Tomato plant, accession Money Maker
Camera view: tilt-top (135 deg); turntable rotation: 300 degrees
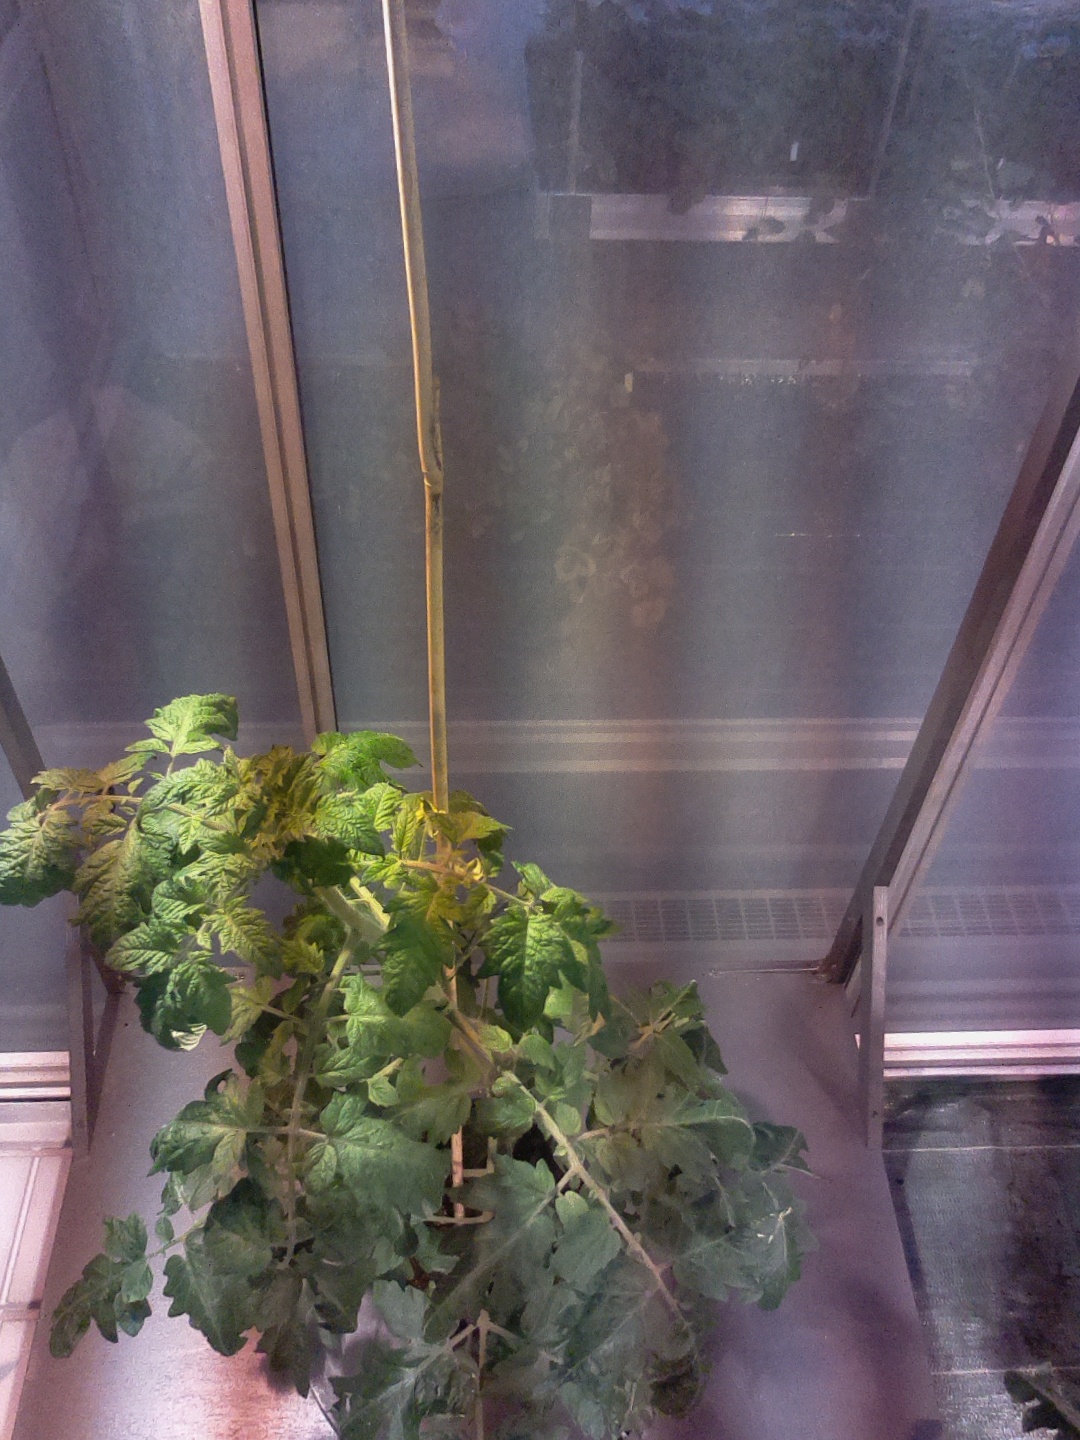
BBCH growth stage 66: Full flowering, 60%-70% of flowers open, more petals falling